Conjunto Urbano Nonoalco Tlatelolco

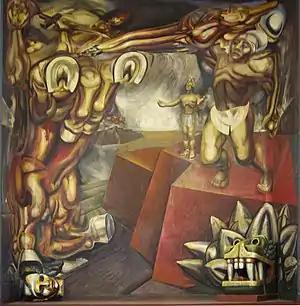
Mural by Siqueiros in the Tecpan building

The complex was ordered built by the administration of President Adolfo López Mateos, between 1960 and 1965, with financing and condominium administration provided by the Banco Nacional Hipotecario, Urbano y de Obras Publicas, S.A. The area has been an urban center since the pre-Hispanic period, when it began as an independent city state on an island in Lake Texcoco. By the time Spaniards arrived, the island had been incorporated into the Aztec Empire centered in the nearby island city of Tenochtitlan. Tlatelolco was famous for its large market, which continued to exist after the Spanish conquest. In the late 19th and early 20th century, the area was a train yard for the Ferrocarriles Nacionales de México. The modern apartment complex was built over the then-abandoned train yard. It surrounds the Plaza de las Tres Culturas, a place that symbolizes the synthesis of Mexico's pre-Hispanic and colonial pasts with the modern day.